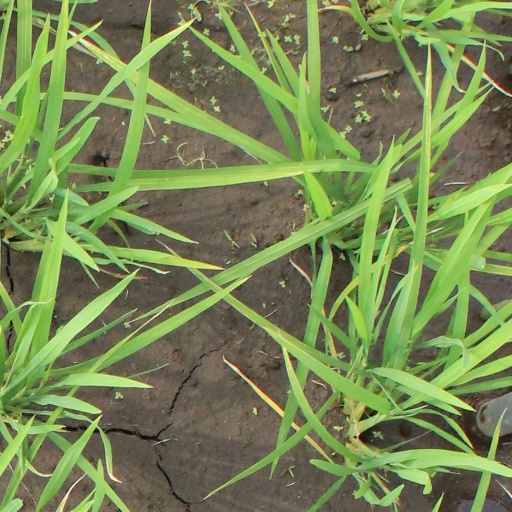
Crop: rice